Iniyavale

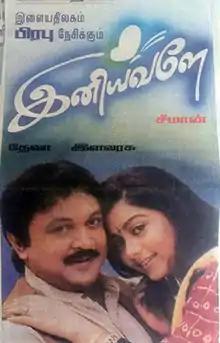
Poster

Iniyavale is a 1998 Indian Tamil-language drama film written and directed by Seeman. The film stars Prabhu, Gautami, Suvalakshmi and Keerthi Reddy. It was released on 15 May 1998.